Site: brandenburg
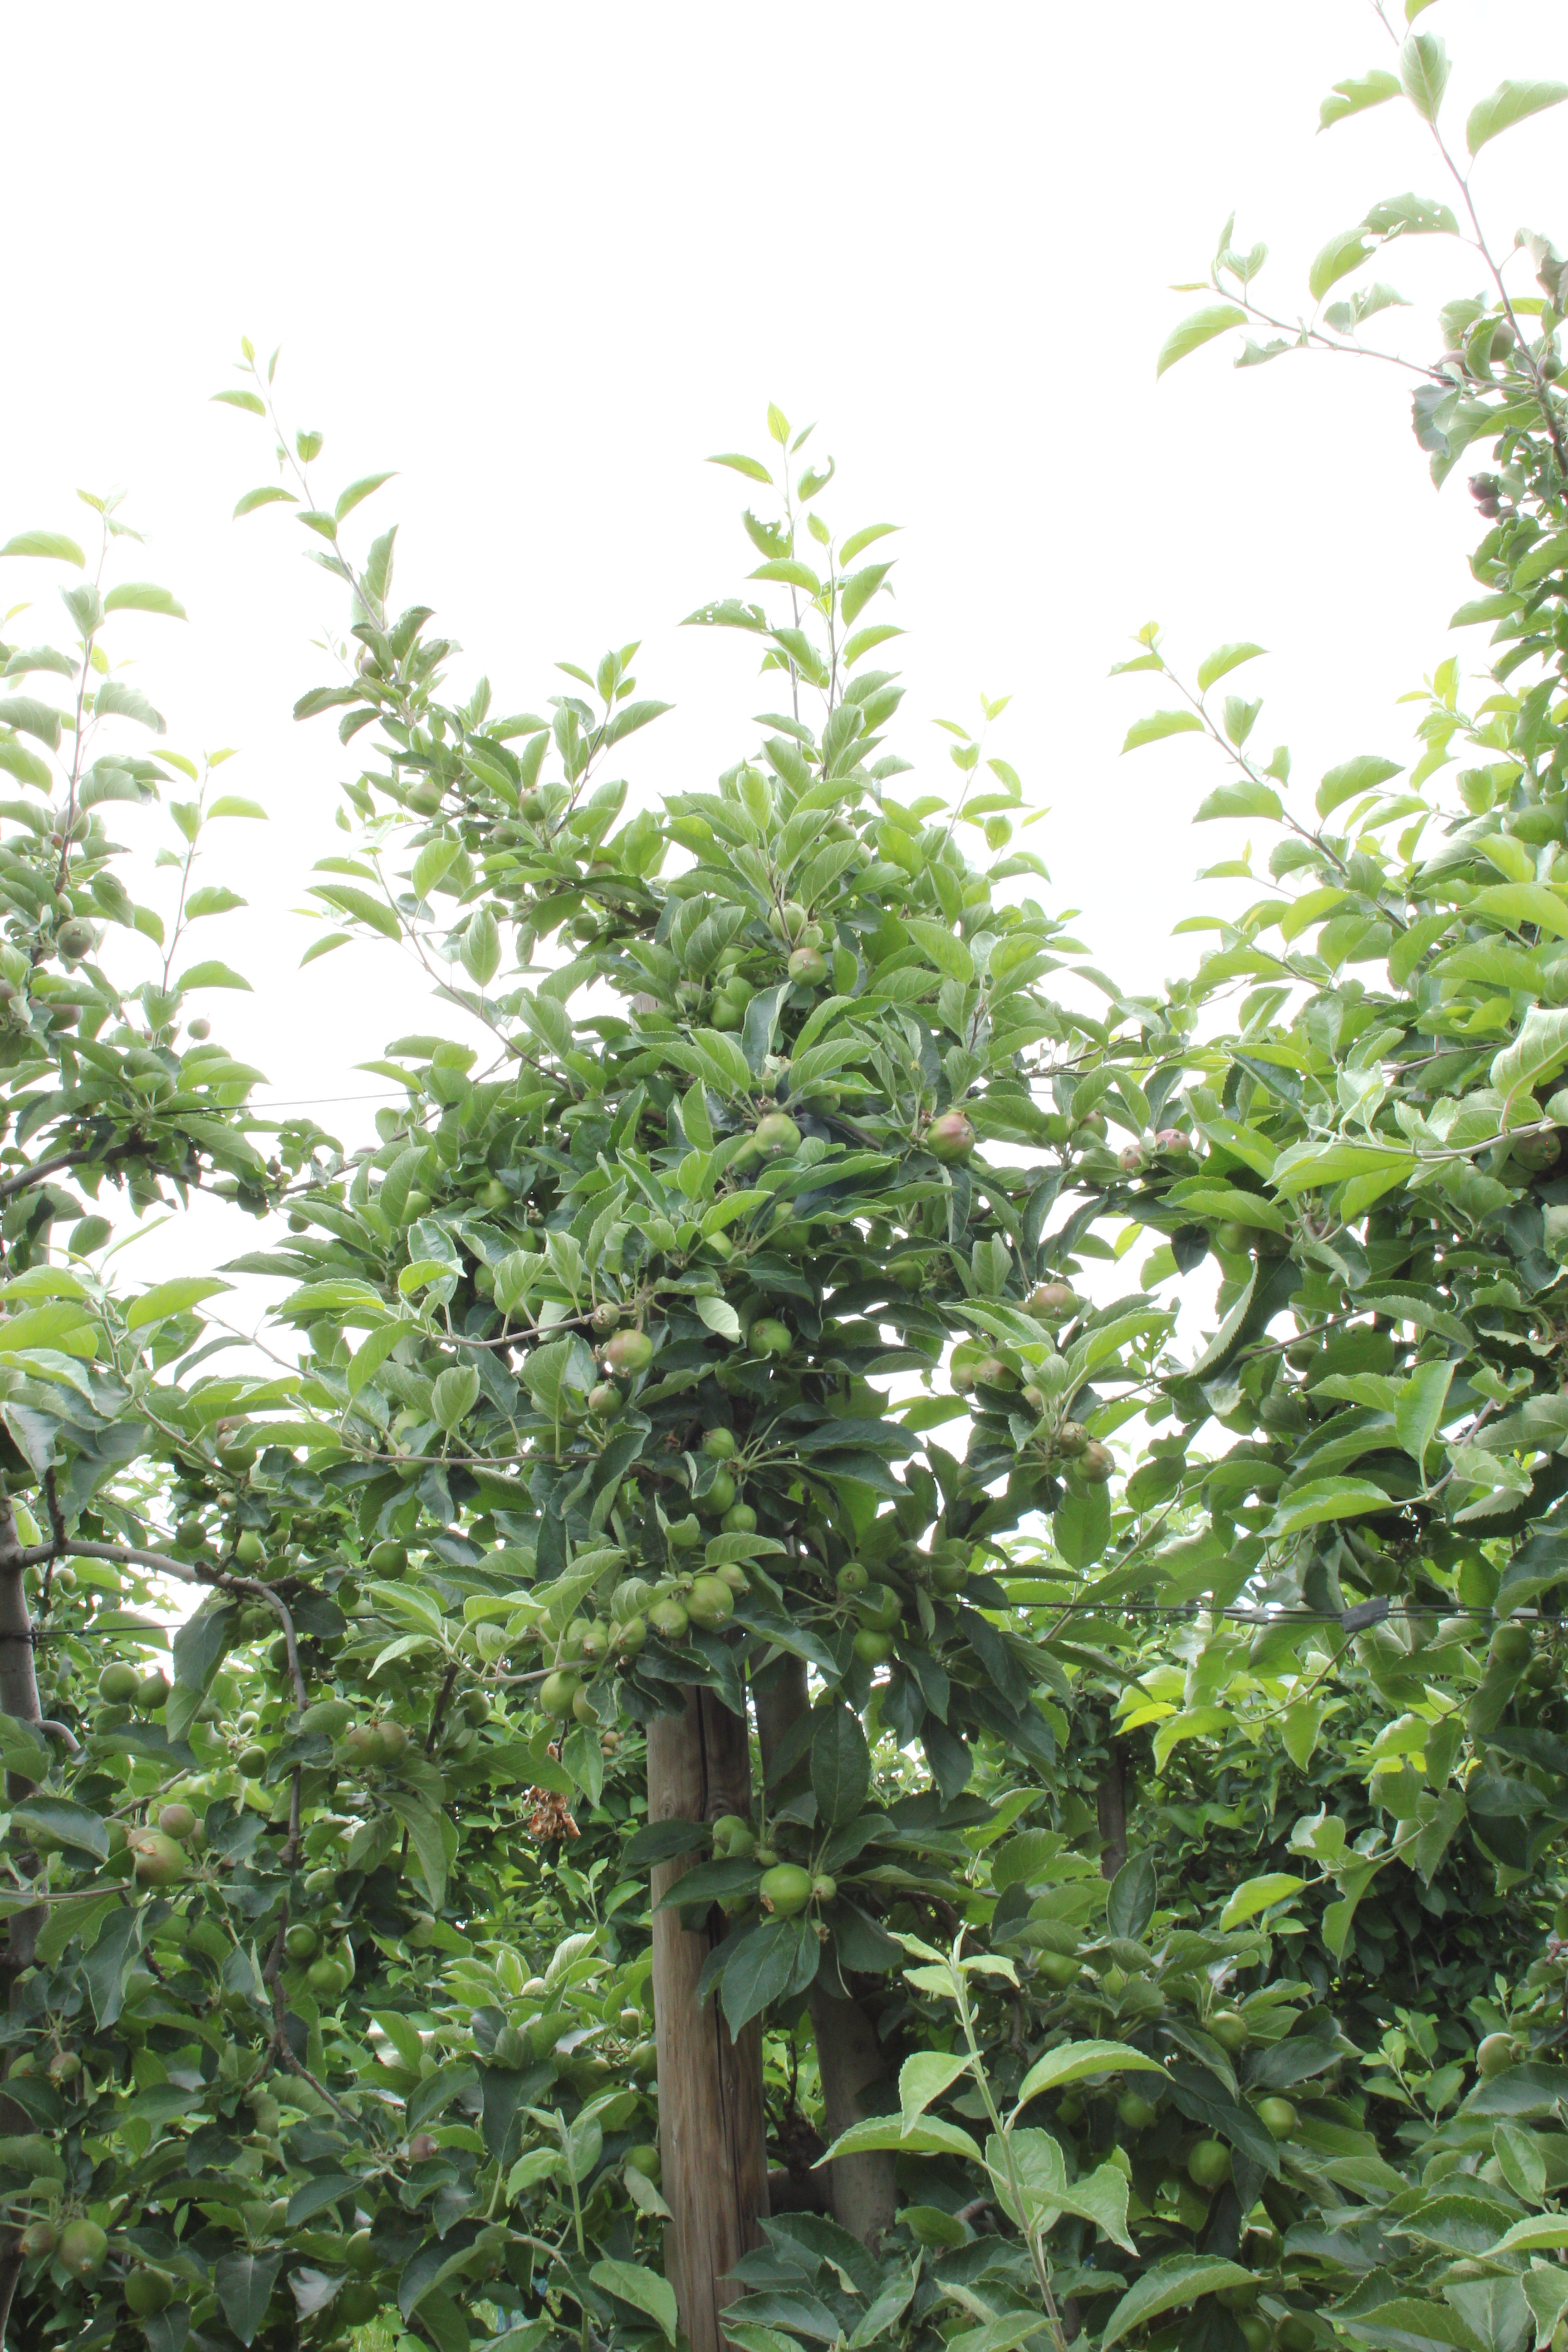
Growth stage (BBCH 73): Development of fruit